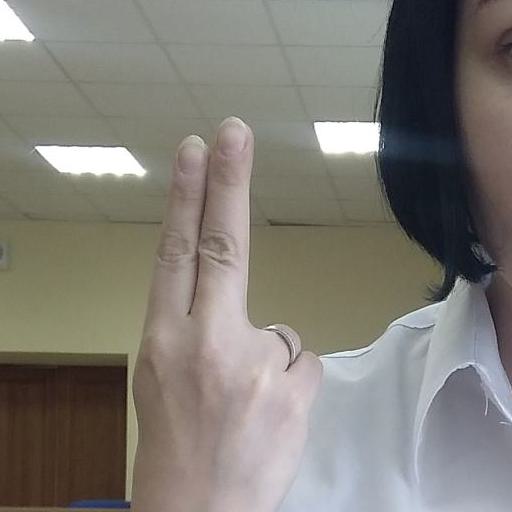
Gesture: two_up_inverted